Van Helsing: From Beneath the Rue Morgue

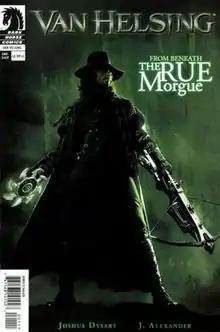

Van Helsing: From Beneath the Rue Morgue is a one-shot comic book from Dark Horse Comics, based on the 2004 film "Van Helsing". It is based on the premise that Gabriel Van Helsing lived in Paris, and from his own perspective, telling his story through an inform sent to the Monsignor. The comic is a side-story, set within the same timeline of the "Van Helsing" universe. The comic book draws inspiration from the 1841 short story "The Murders in the Rue Morgue" by Edgar Allan Poe and "The Invisible Man" and "The Island of Doctor Moreau" by H. G. Wells, as well as the 1954 film "Creature from the Black Lagoon".